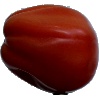
Label: tomato_heart